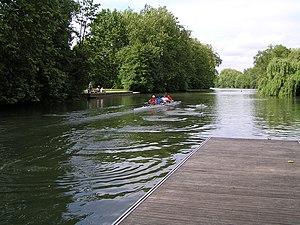
La Charente à Cognac, au CYRC
Le site Natura 2000 de la vallée de la Charente entre Angoulême et Cognac est situé pour 99 % dans le département de la Charente et pour 1 % en Charente-Maritime le long du fleuve Charente et de ses principaux affluents : la Touvre, la Boëme et la Soloire, dans le sud-ouest de la France.